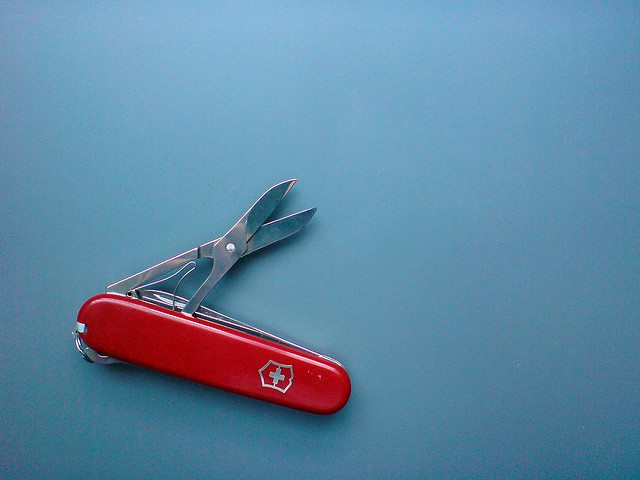
user: Given an image and a question. Answer the question in a short answer. Question: What other tools can be used to cut and make a hole in wood? Short Answer:
assistant: knife